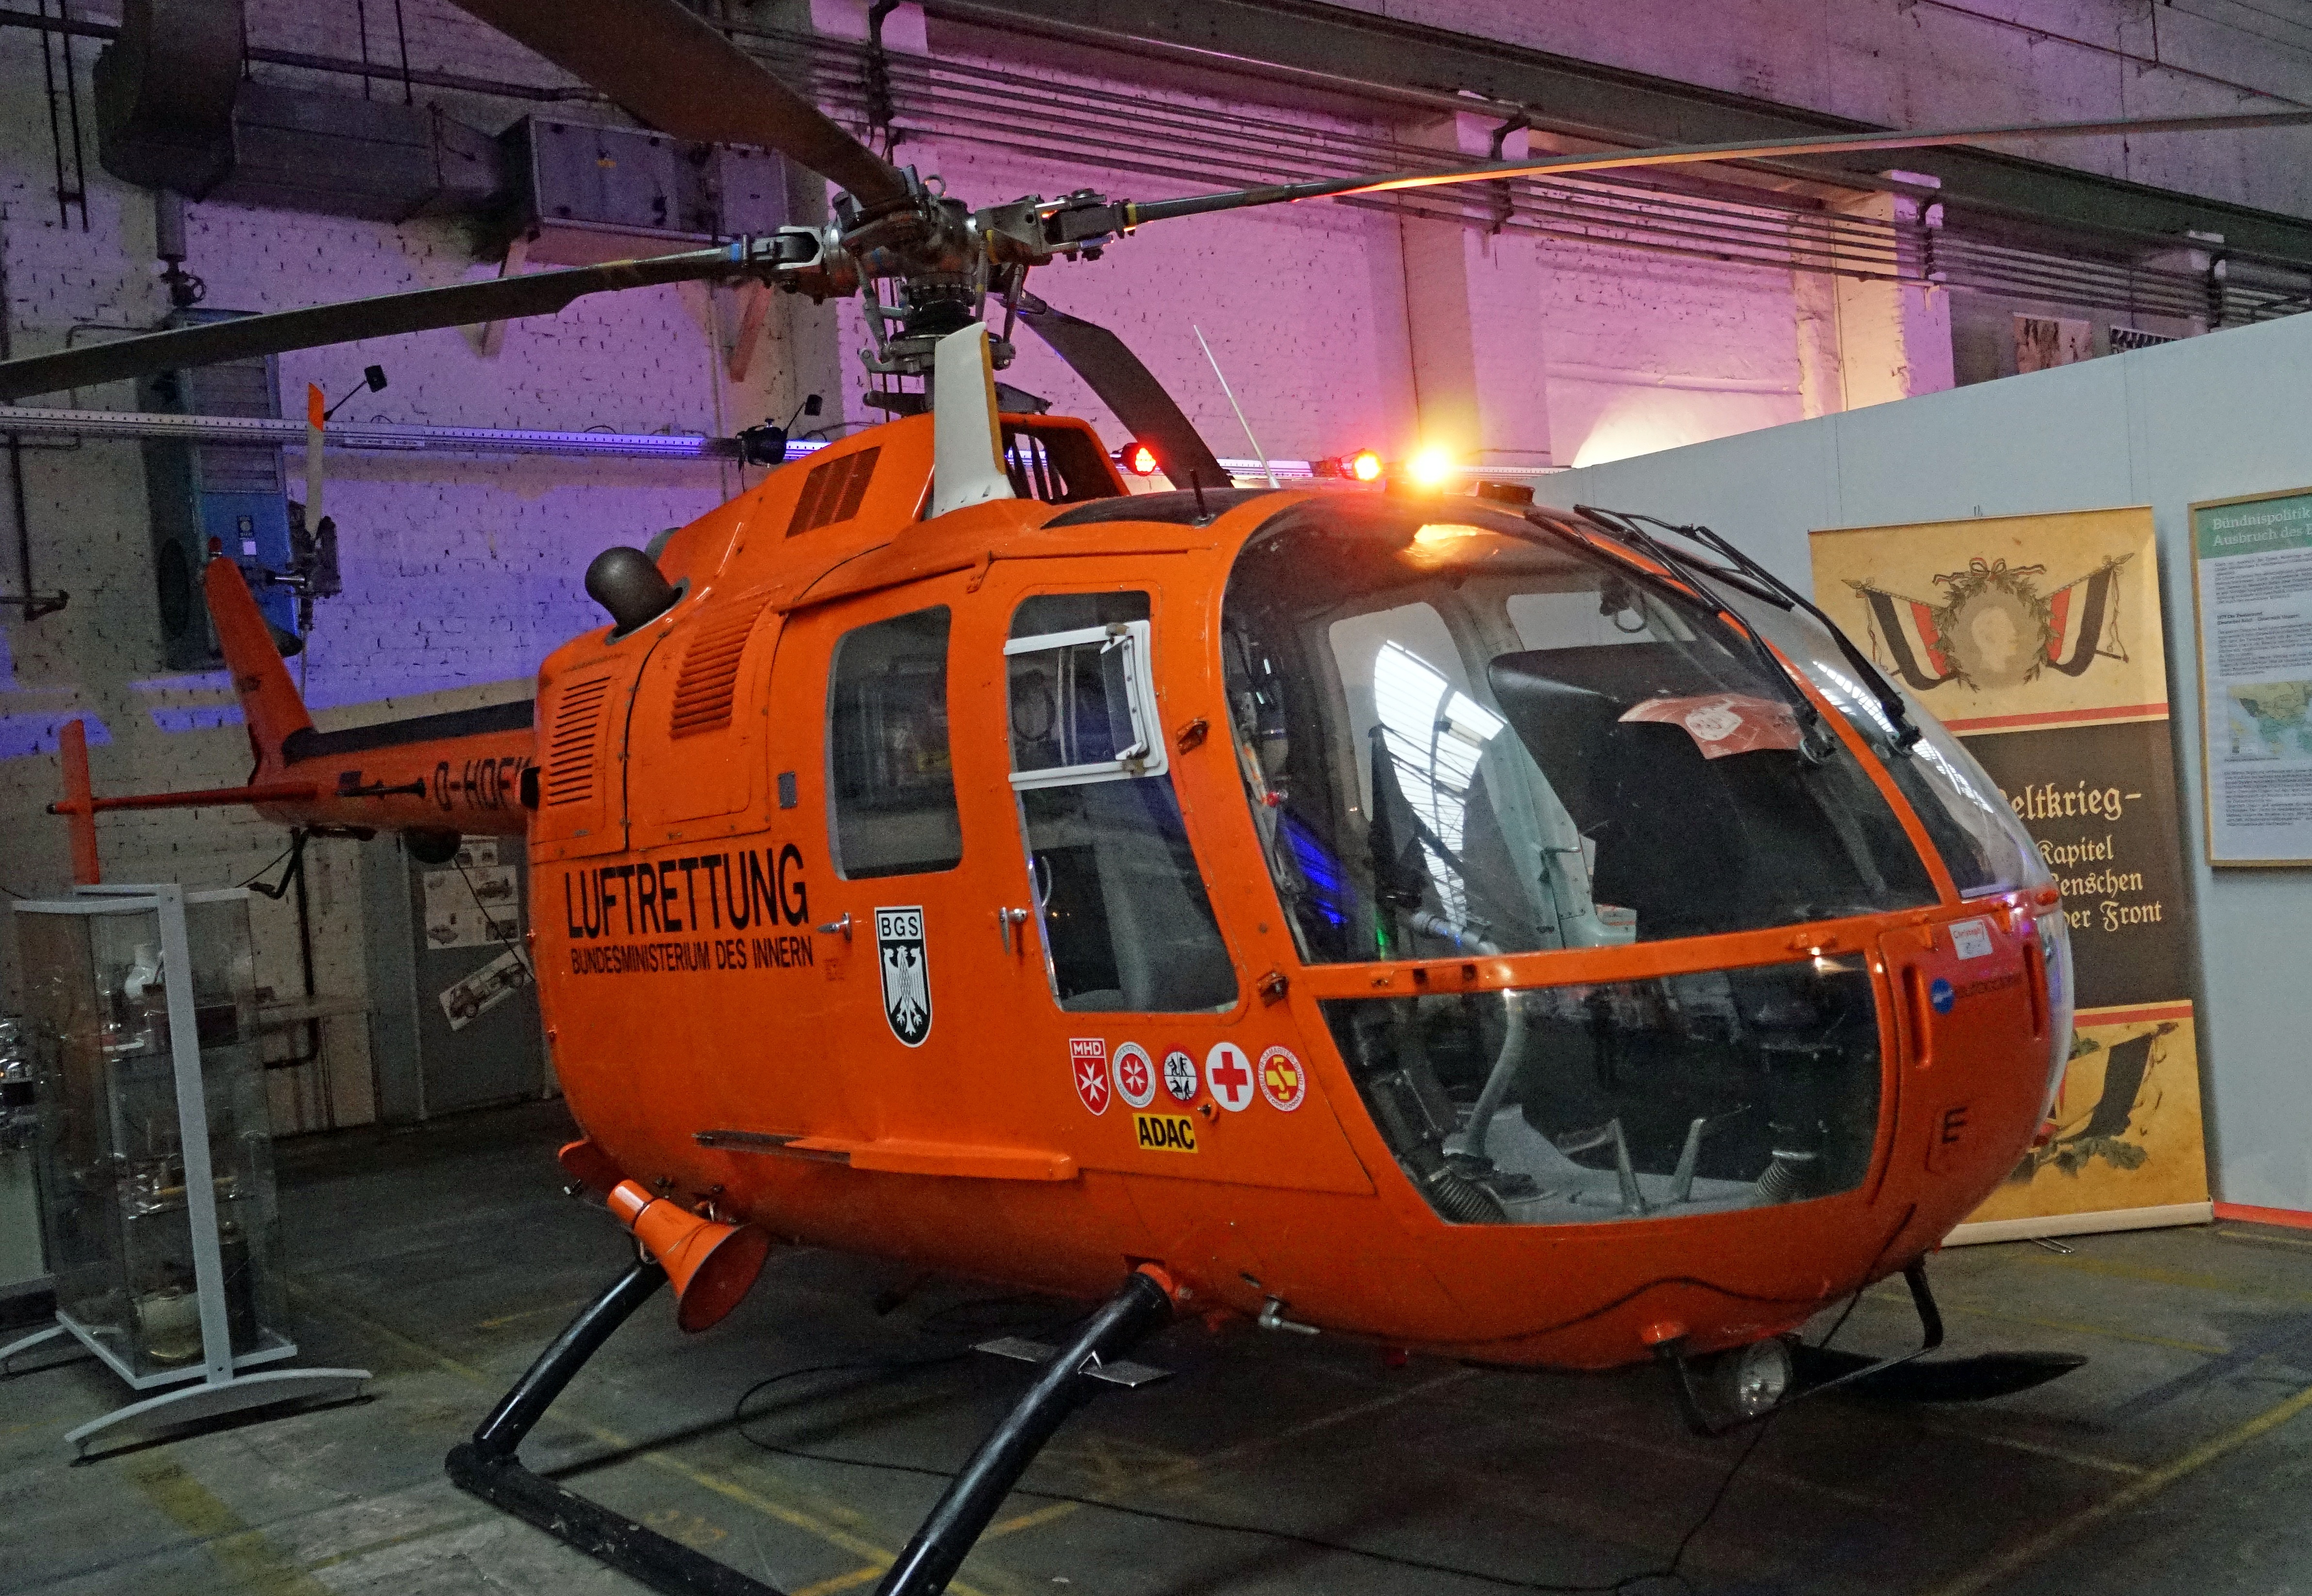
aircraft, vehicle, aviation, helicopter, rotorcraft, rescue helicopter, air rescue, ambulance helicopter, atmosphere of earth, bo 105